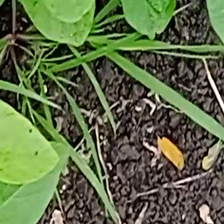
Weed species: Digitaria_SP_(Digitaria Sanguinalis )